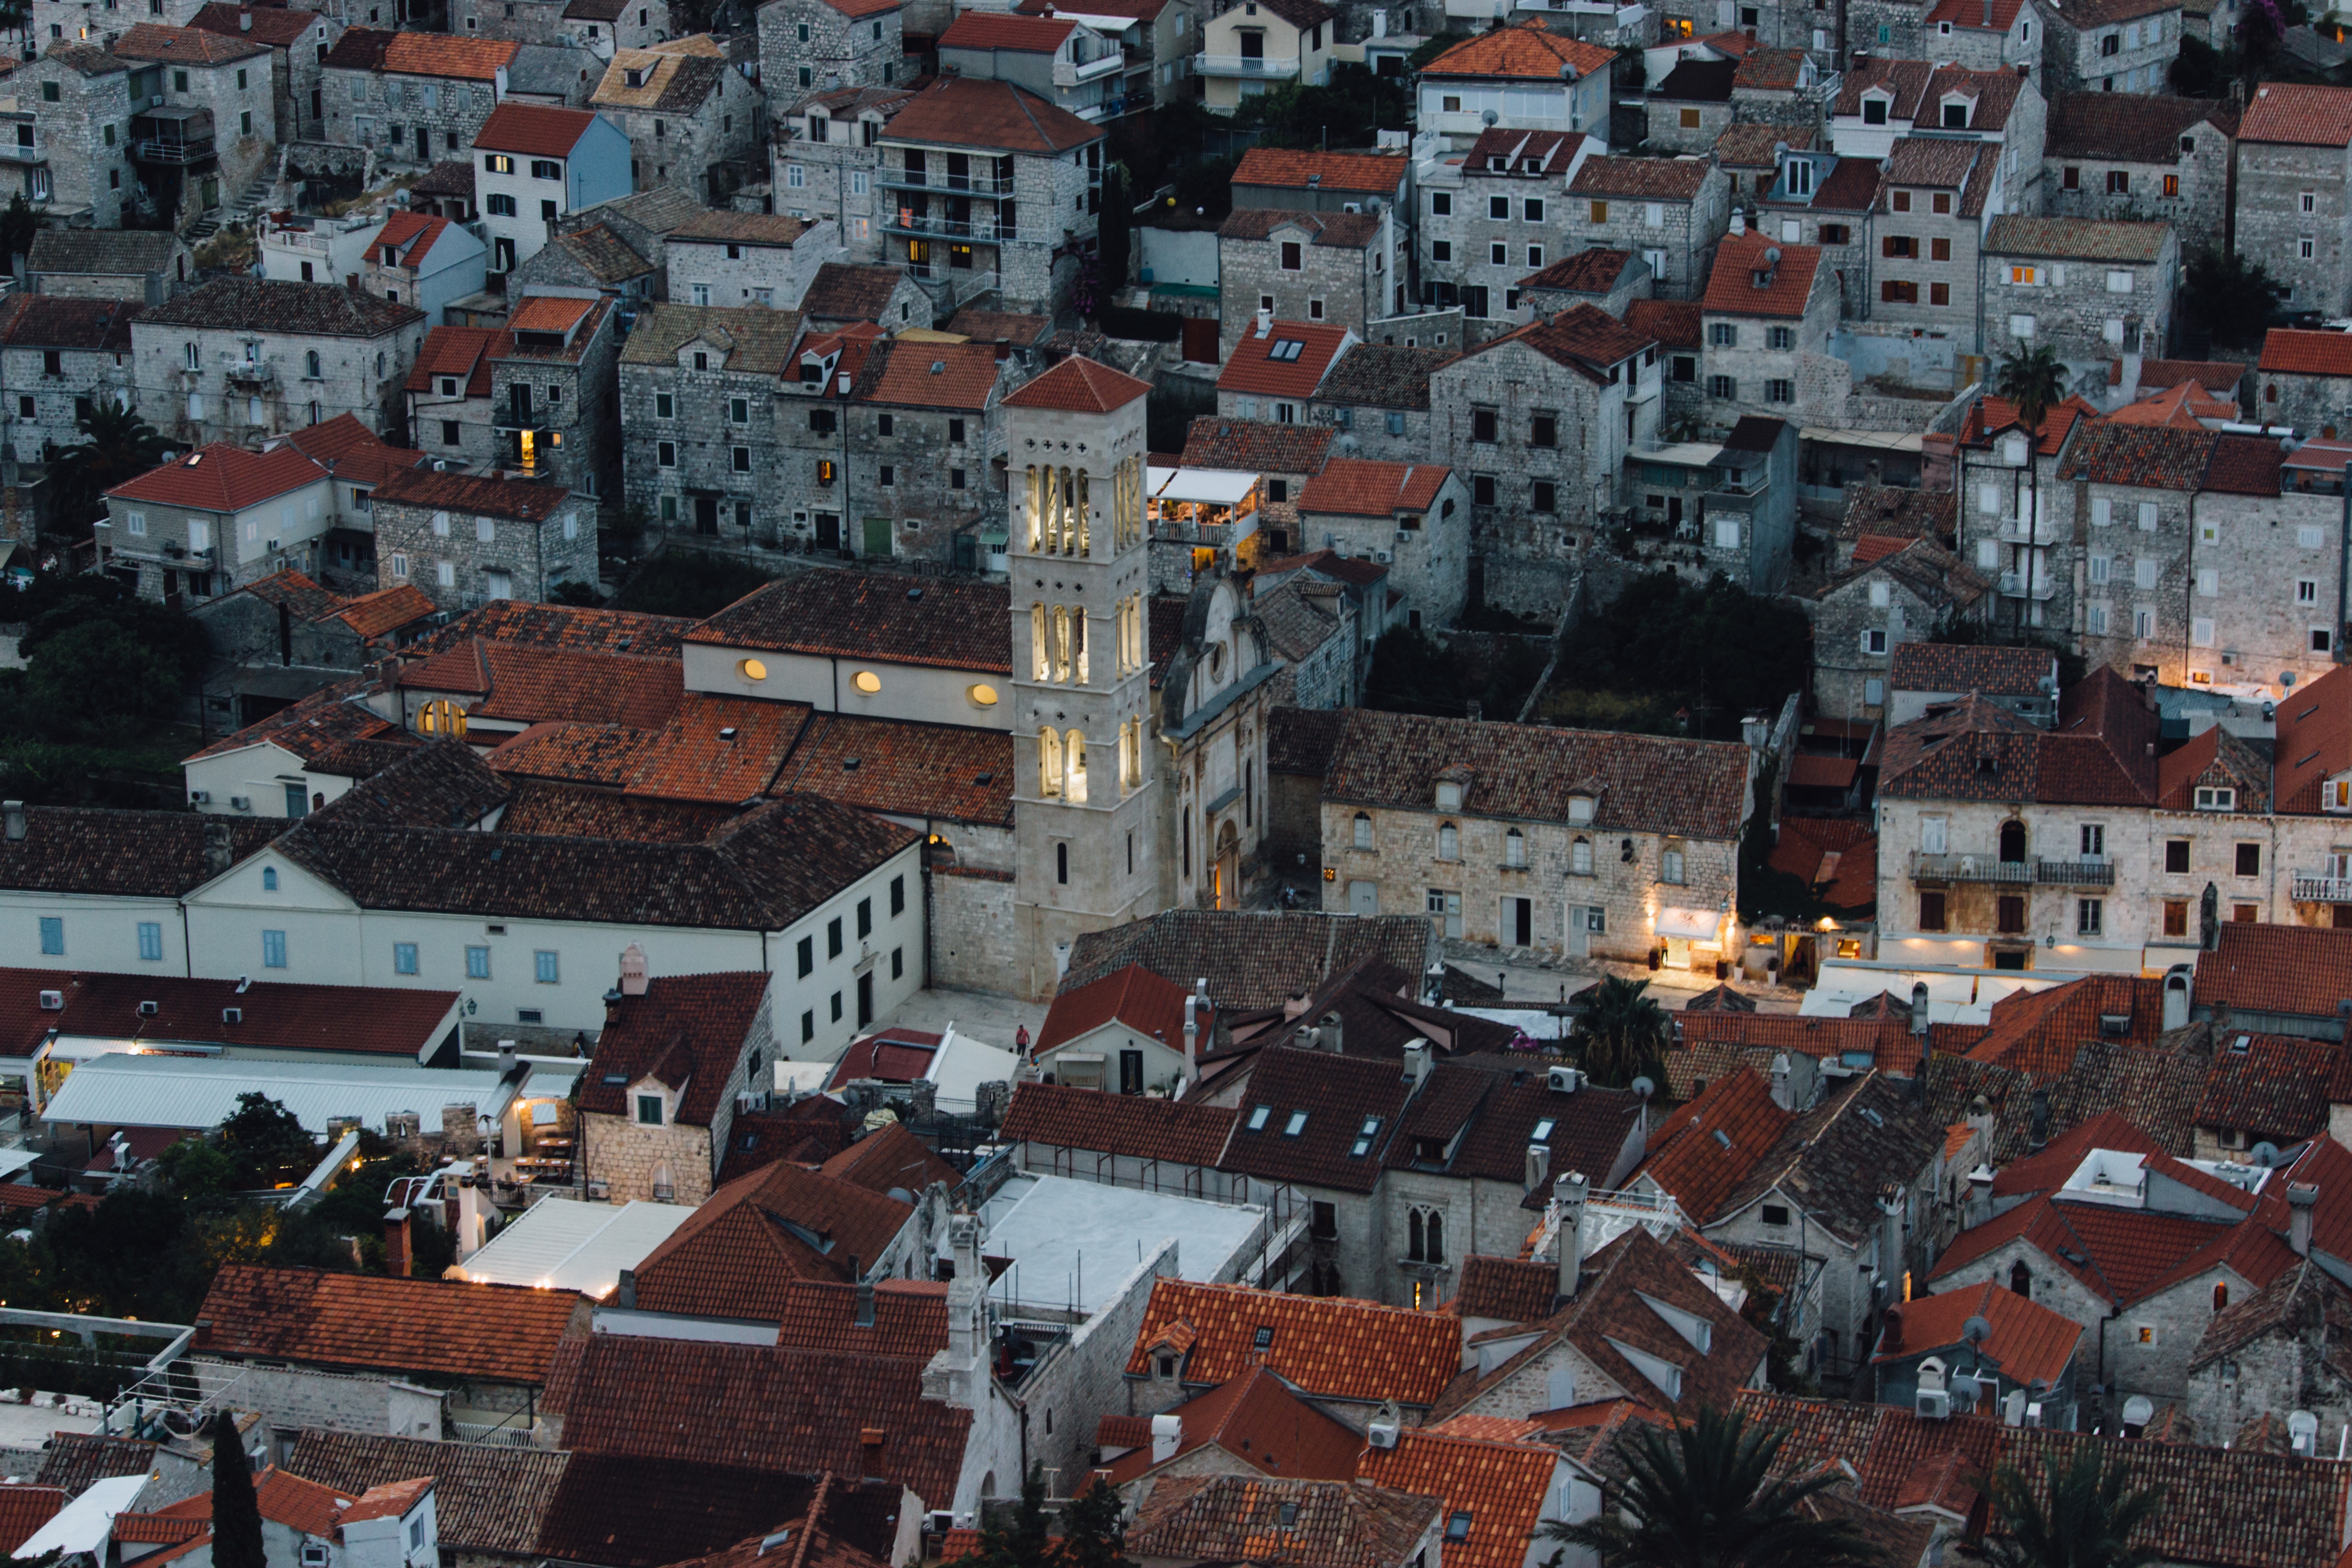
skyline, town, city, cityscape, panorama, downtown, suburb, slum, metropolis, neighbourhood, aerial photography, residential area, human settlement